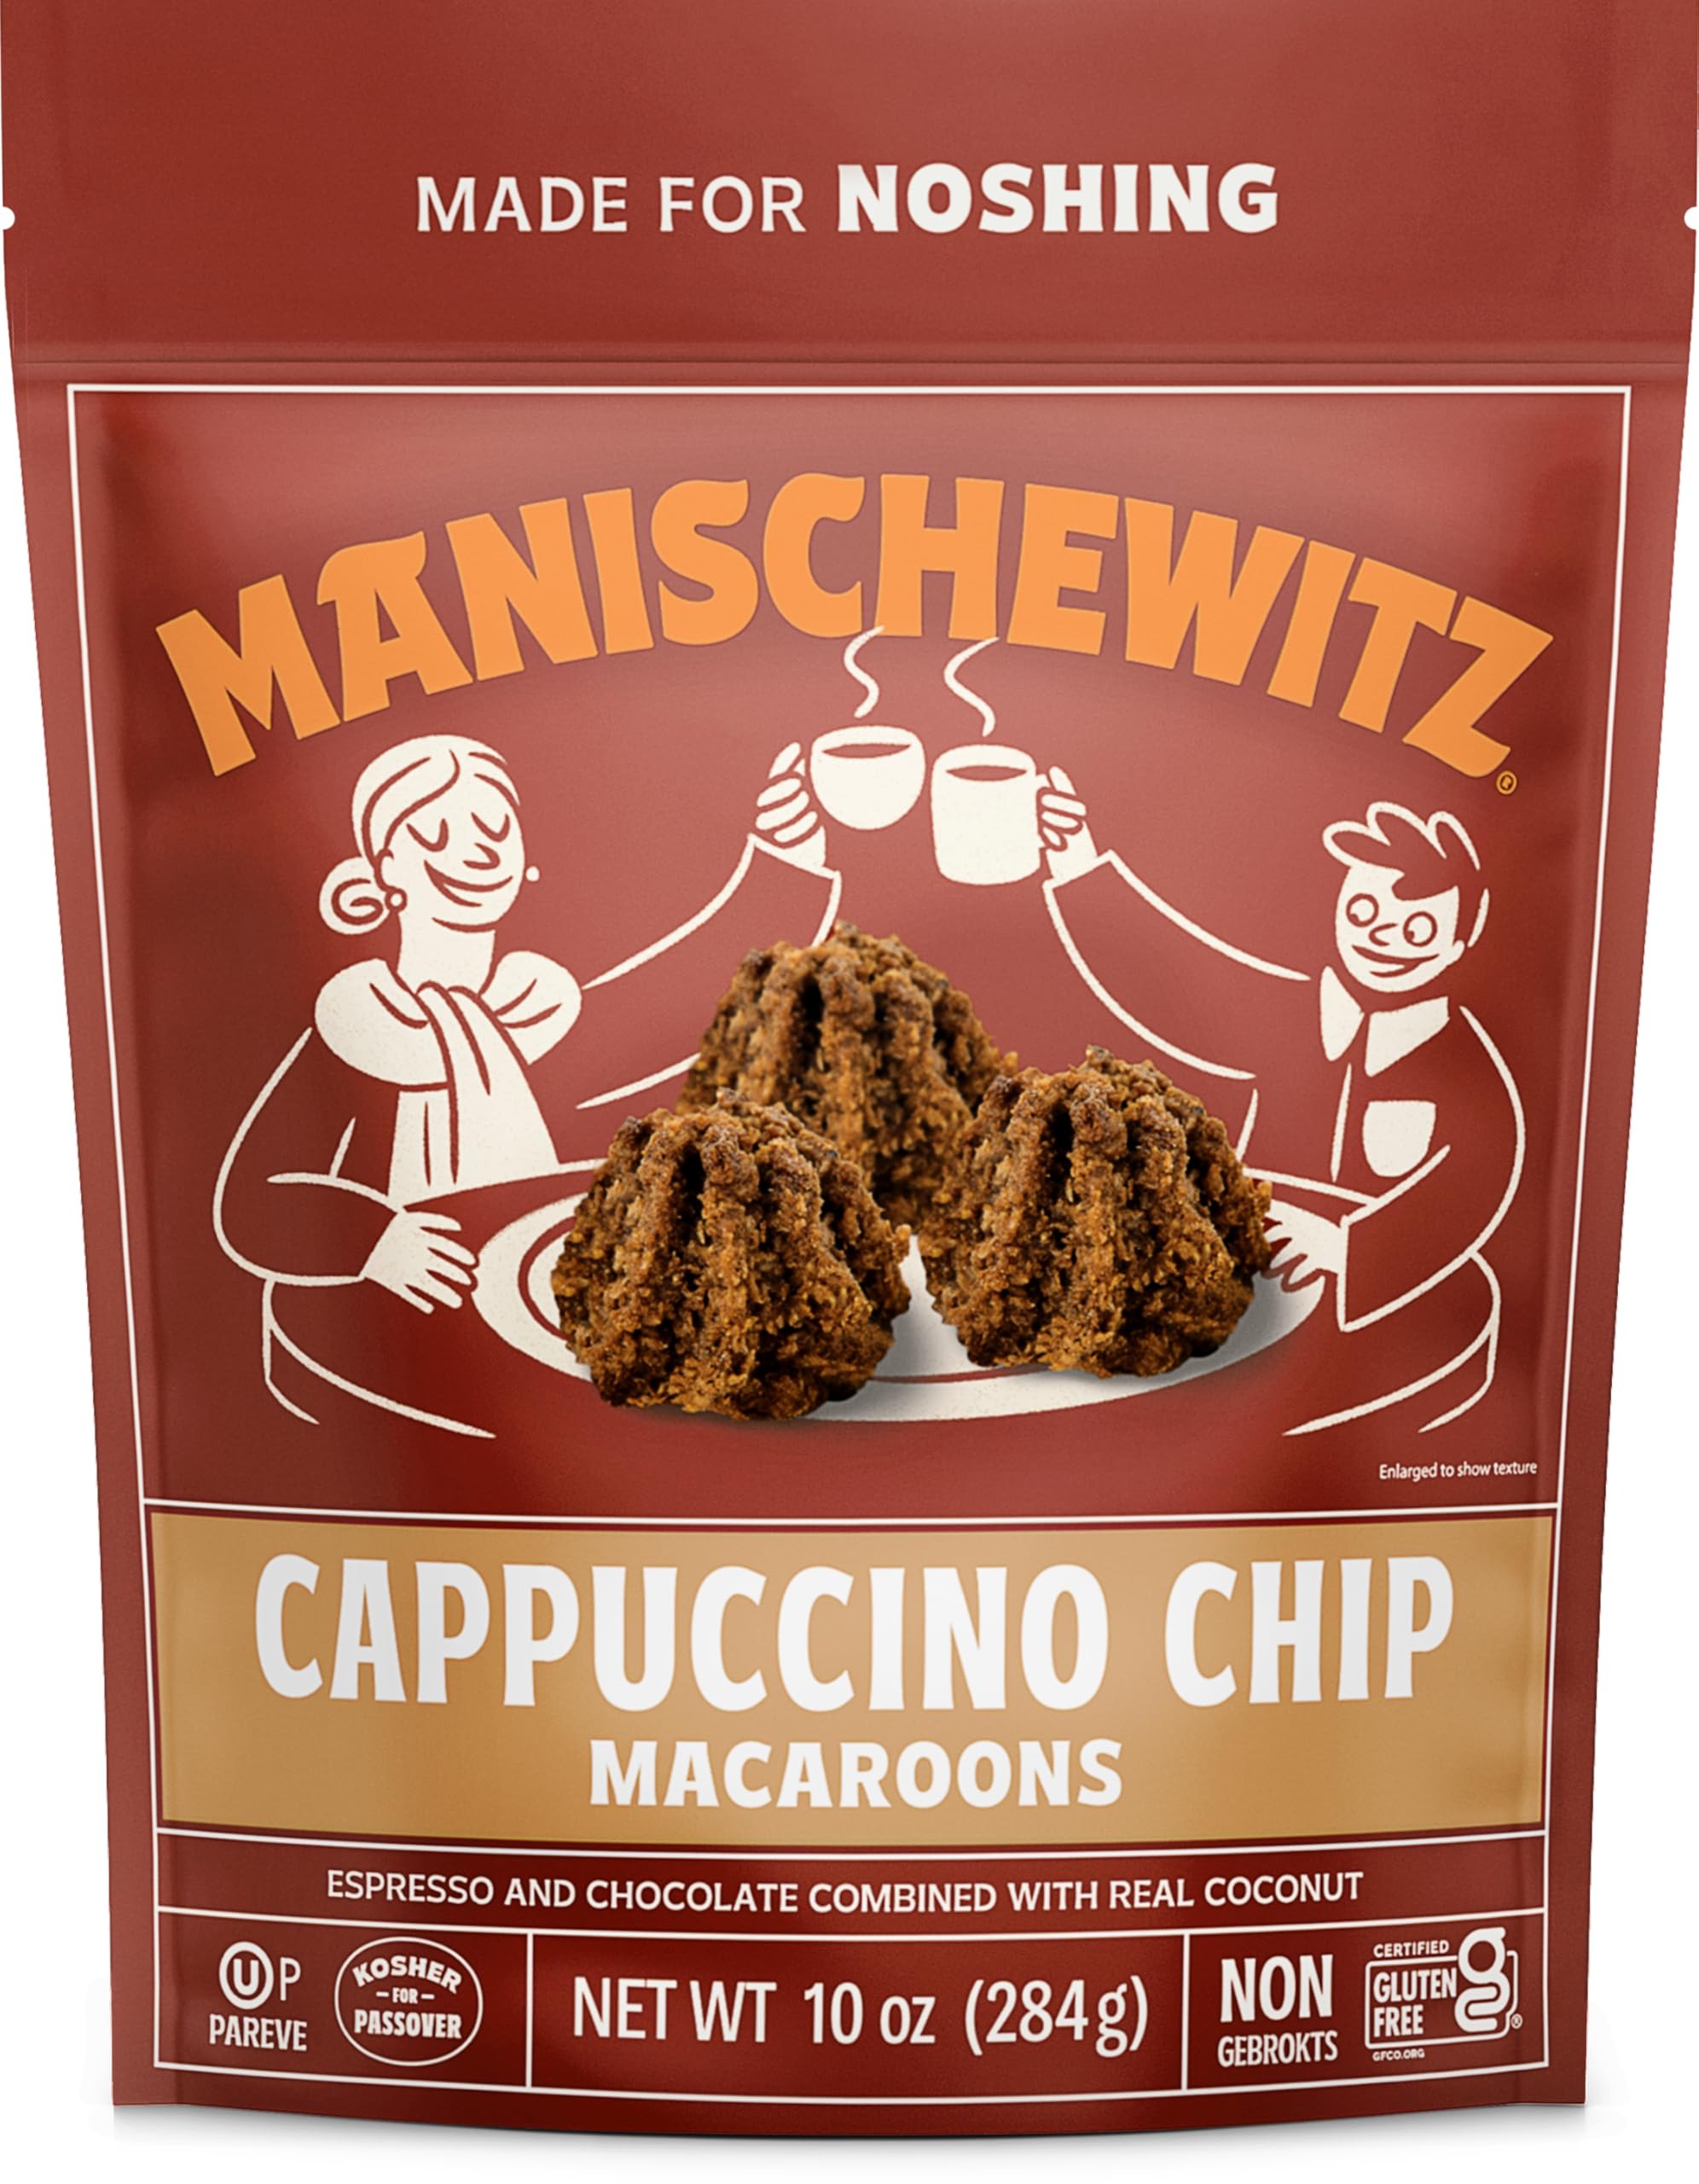
Item Name: Manischewitz Cappucino Chip Macaroons, 10 oz | Coconut Macaroons | Resealable Bag | Dairy Free | Gluten Free Coconut Cookie | Kosher for Passover
Bullet Point 1: Cappuccino Chip
Bullet Point 2: Gluten Free
Bullet Point 3: No Cholesterol
Bullet Point 4: Sulfite Free
Value: 10.0
Unit: Fl Oz

Price: 12.535